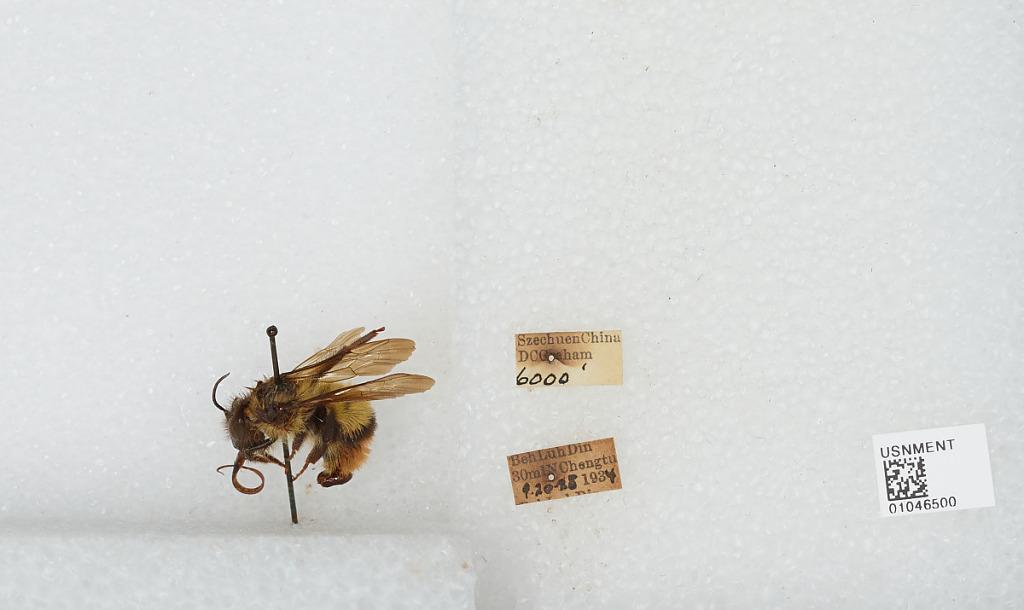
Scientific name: Bombus sp.
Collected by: D. Graham
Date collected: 1934-9-20
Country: China
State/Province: Sichuan
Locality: Beh Luh Din 30 miles north of Chengdu